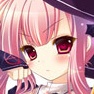
Portrait style: Anime Portrait